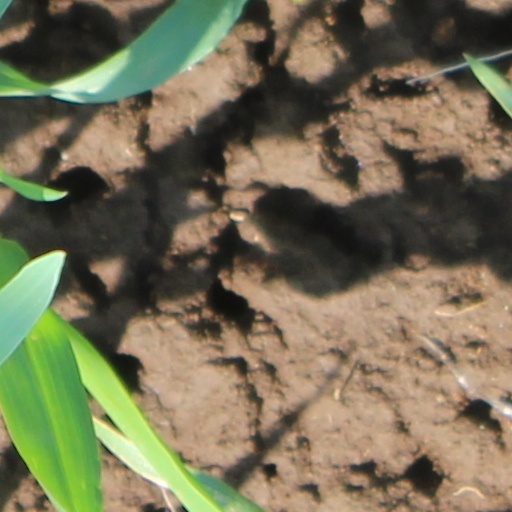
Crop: wheat